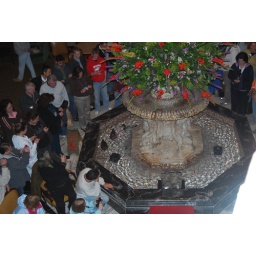
The fountain in the lobby of the Peabody Hotel where the ducks swin - see the three ducks on the left side in the water